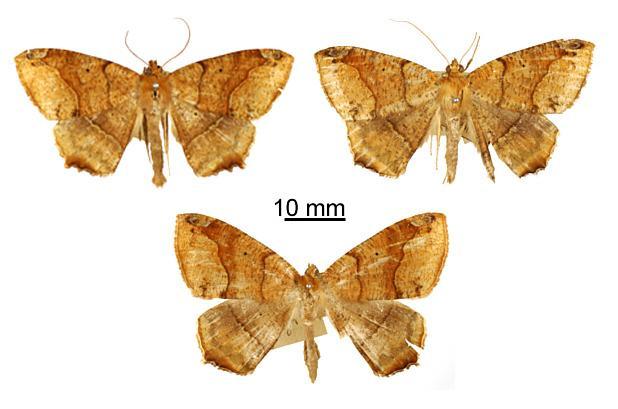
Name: Bonatea undilinea
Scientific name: Bonatea undilinea Dognin, 1902
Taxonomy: Animalia, Arthropoda, Insecta, Lepidoptera, Geometridae, Ennominae
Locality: Popayan, Colombia, Colombia